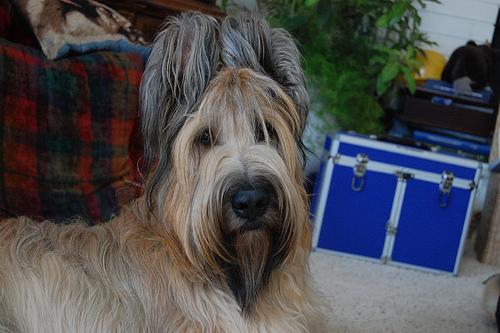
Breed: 230-n000041-briard